Aggretsuko

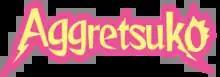

Aggretsuko, also known by its Japanese title , is a Japanese–American anime comedy television series based on the eponymous character created by "Yeti" for the mascot company Sanrio. The character first appeared in a series of animated shorts by Fanworks which aired on TBS Television between April 2016 and March 2018.